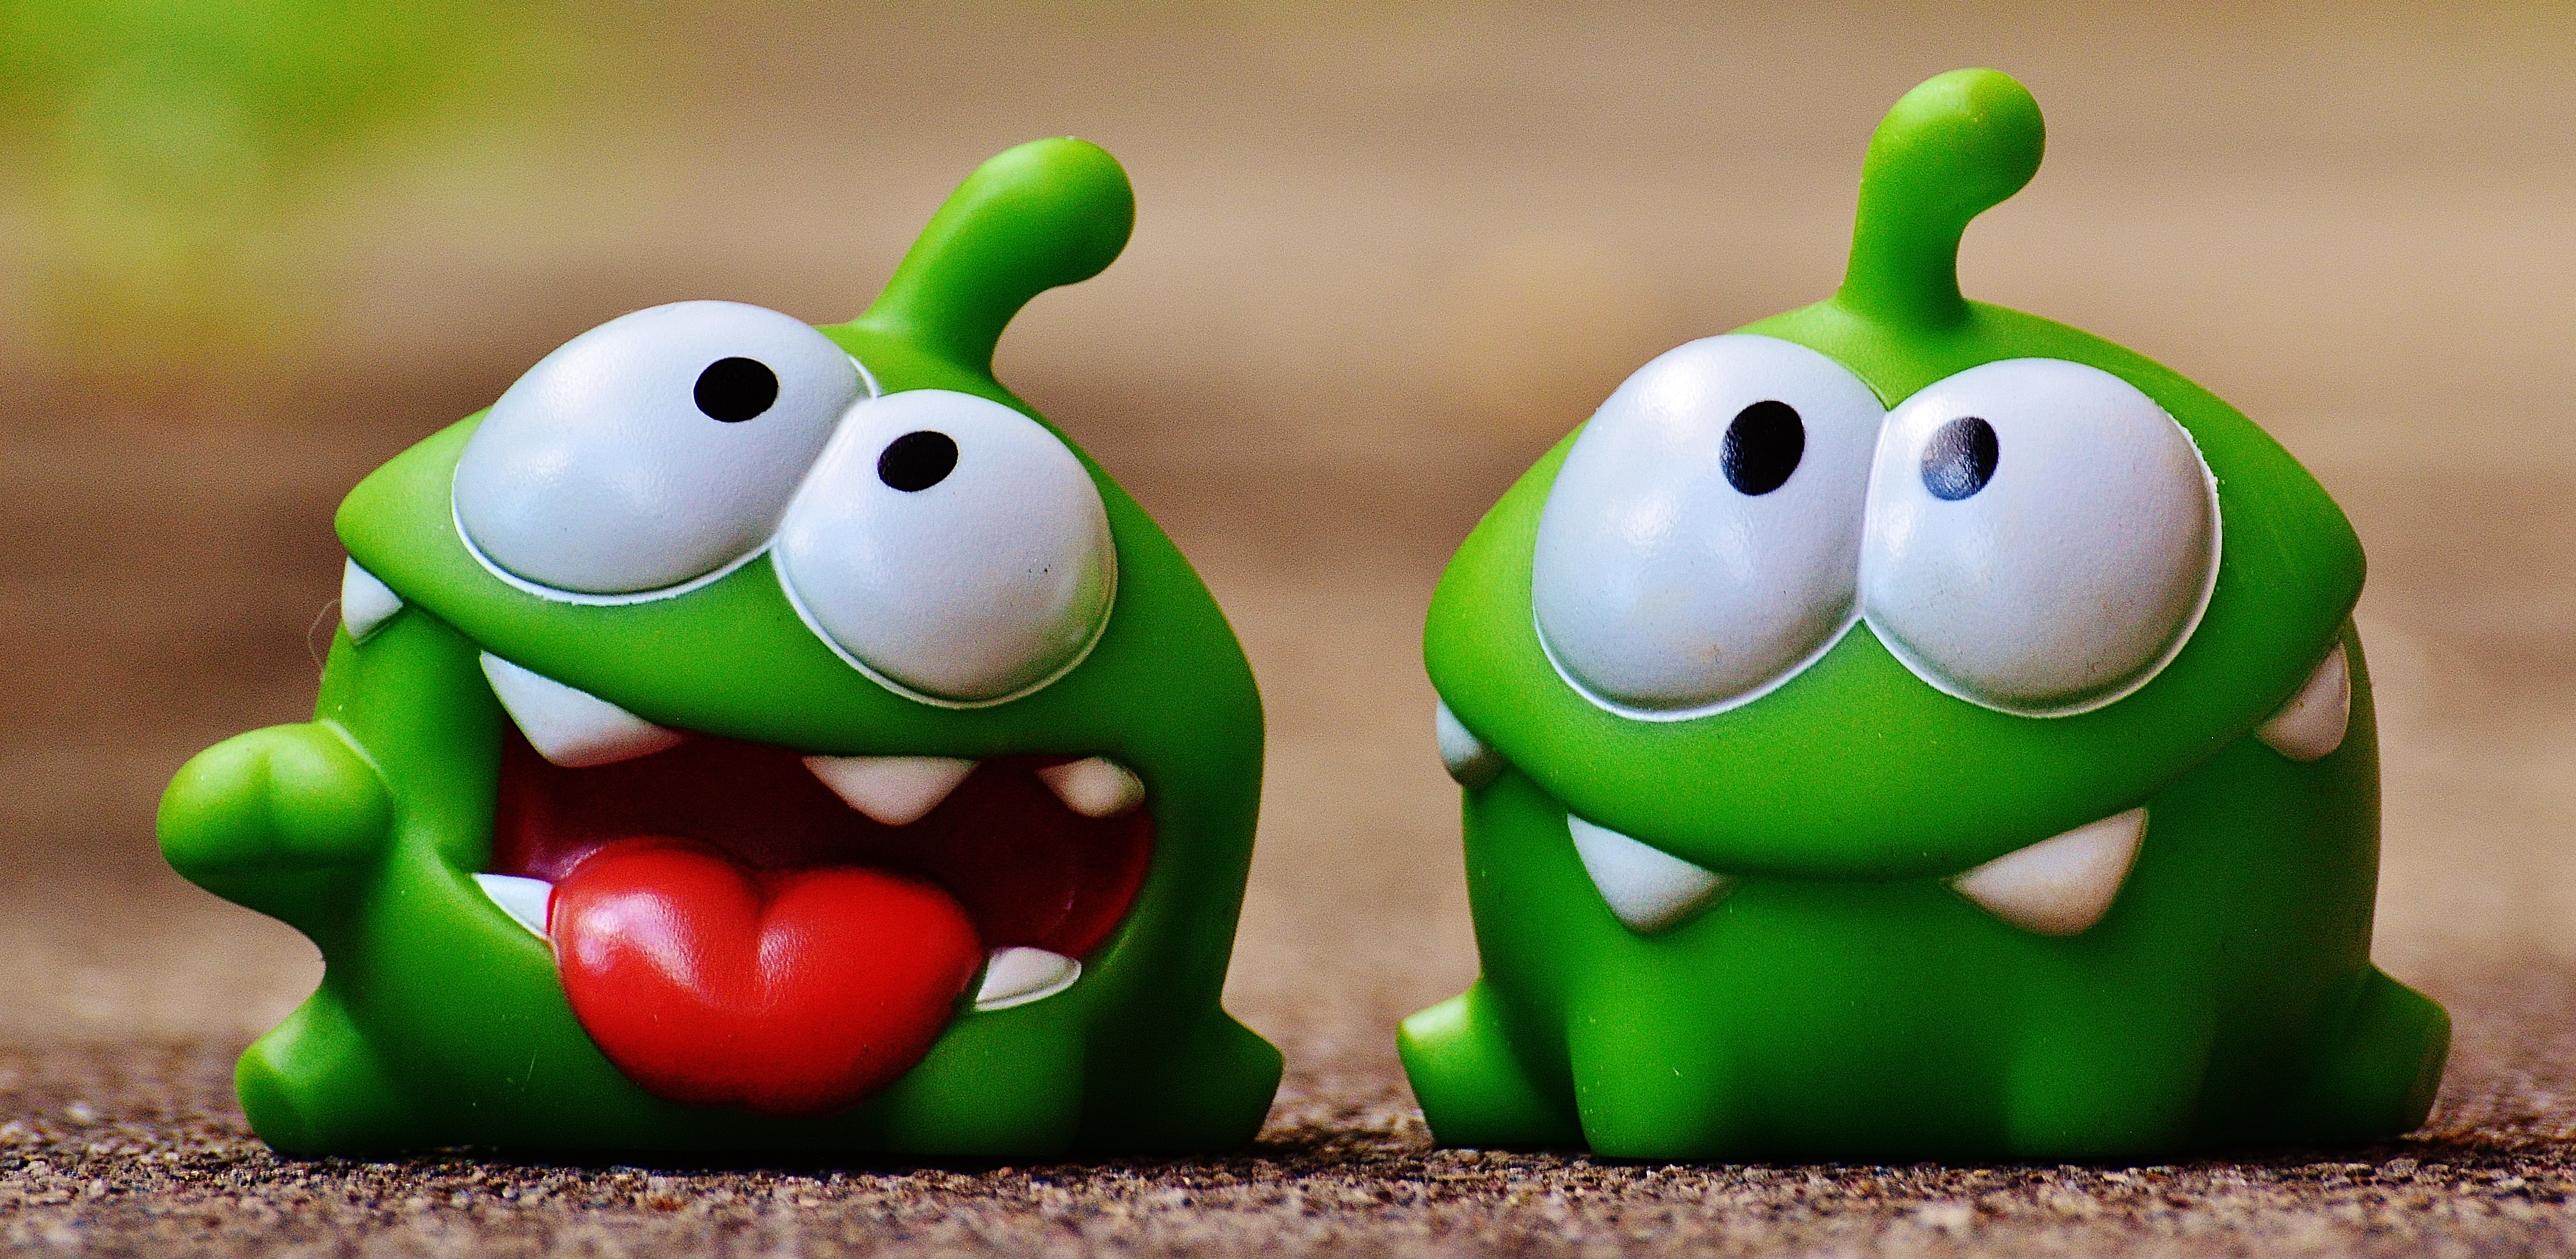
grass, cute, food, green, toy, fig, funny, app, stuffed toy, cut the rope, mobile game